Eureka, California

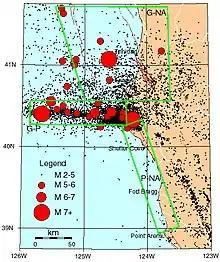
Historical seismicity

The area regularly experiences large earthquakes as it is situated on the southern end the Cascadia subduction zone and near the San Andreas Fault, which interface around the Mendocino triple junction. On December 20, 2022, a magnitude 6.4 earthquake struck Ferndale, California in Humboldt County, United States at 10:34:25 UTC, or 2:34 a.m. PST. On January 9, 2010, a 6.5 magnitude earthquake occurred about off shore from Eureka. After two seconds, it became a violent "jumper", making objects fly; the mostly vertical shocks from the ground led to broken windows in shops, overturned shelving in homes and stores, and damage to architectural detail on a number of historic buildings. Local hospitals treated mostly minor related injuries, and electrical power was out over a large area. Numerous natural gas leaks occurred, but no fires resulted. This was the largest recent earthquake since the April 25–26, 1992 sequence. It was followed on February 4, 2010, by a magnitude 5.9 earthquake which struck about northwest of the community of Petrolia and nearly west of Eureka. The shaking was felt within a radius, as far north as southern Oregon and as far south as Sonoma County. The largest recorded in the area was the 7.2 event on November 8, 1980. The larger earthquakes can pose a tsunami threat to coastal areas.